Carnival in Germany, Switzerland and Austria

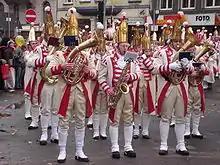
Carnival in Cologne

In the Rhineland festivities developed especially strongly, since it was a way to express subversive anti-Prussian and anti-French thoughts in times of occupation, through parody and mockery. Modern carnival there began in 1823 with the founding of a Carnival Club in Cologne. Most cities and villages of the Rhineland have their own individual carnival traditions. Nationally famous are the carnival in Cologne, Düsseldorf and Mainz.